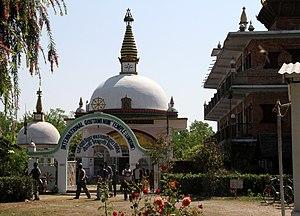
Cet article traite de l'histoire, de la diffusion et de l'importance du bouddhisme au Népal. Le bouddhisme est aujourd'hui la deuxième religion du pays, après l'hindouisme, principalement du fait des Tamangs. Environ 10 % de la population népalaise est bouddhiste, tendance en légère baisse.